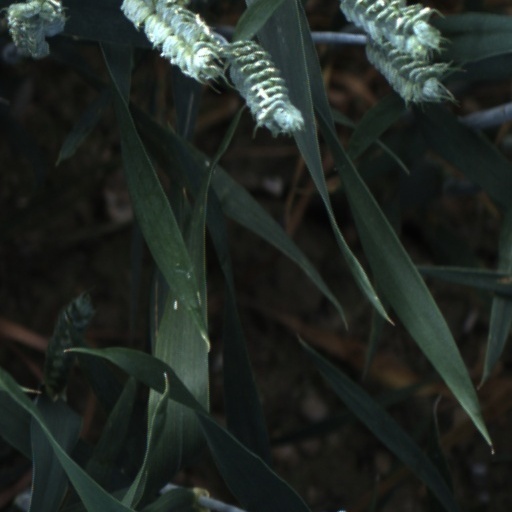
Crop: wheat